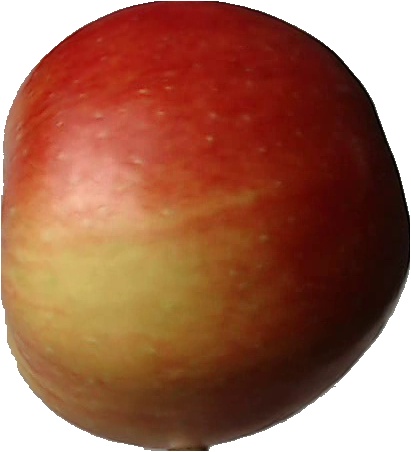
Label: apple_red_2